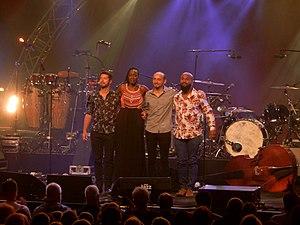
Awa Ly le 30 juillet 2019 au Festival Jazz en Baie
Awa Ly née le 4 janvier 1977 à Paris est une auteure-compositrice-interprète et actrice française.